Unreal Engine 5

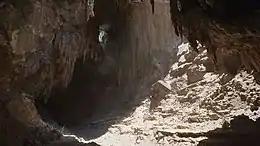
The cave system in the "Lumen in the Land of Nanite" Unreal Engine 5 demo was generated using real-world photogrammetry assets imported into the Nanite engine rather than detailed by hand.

Unreal Engine 5 was revealed on May 13, 2020, supporting all existing systems that could run Unreal Engine 4, including the PlayStation 5 and Xbox Series X/S. It was released in early access on May 26, 2021, and formally launched for developers on April 5, 2022.